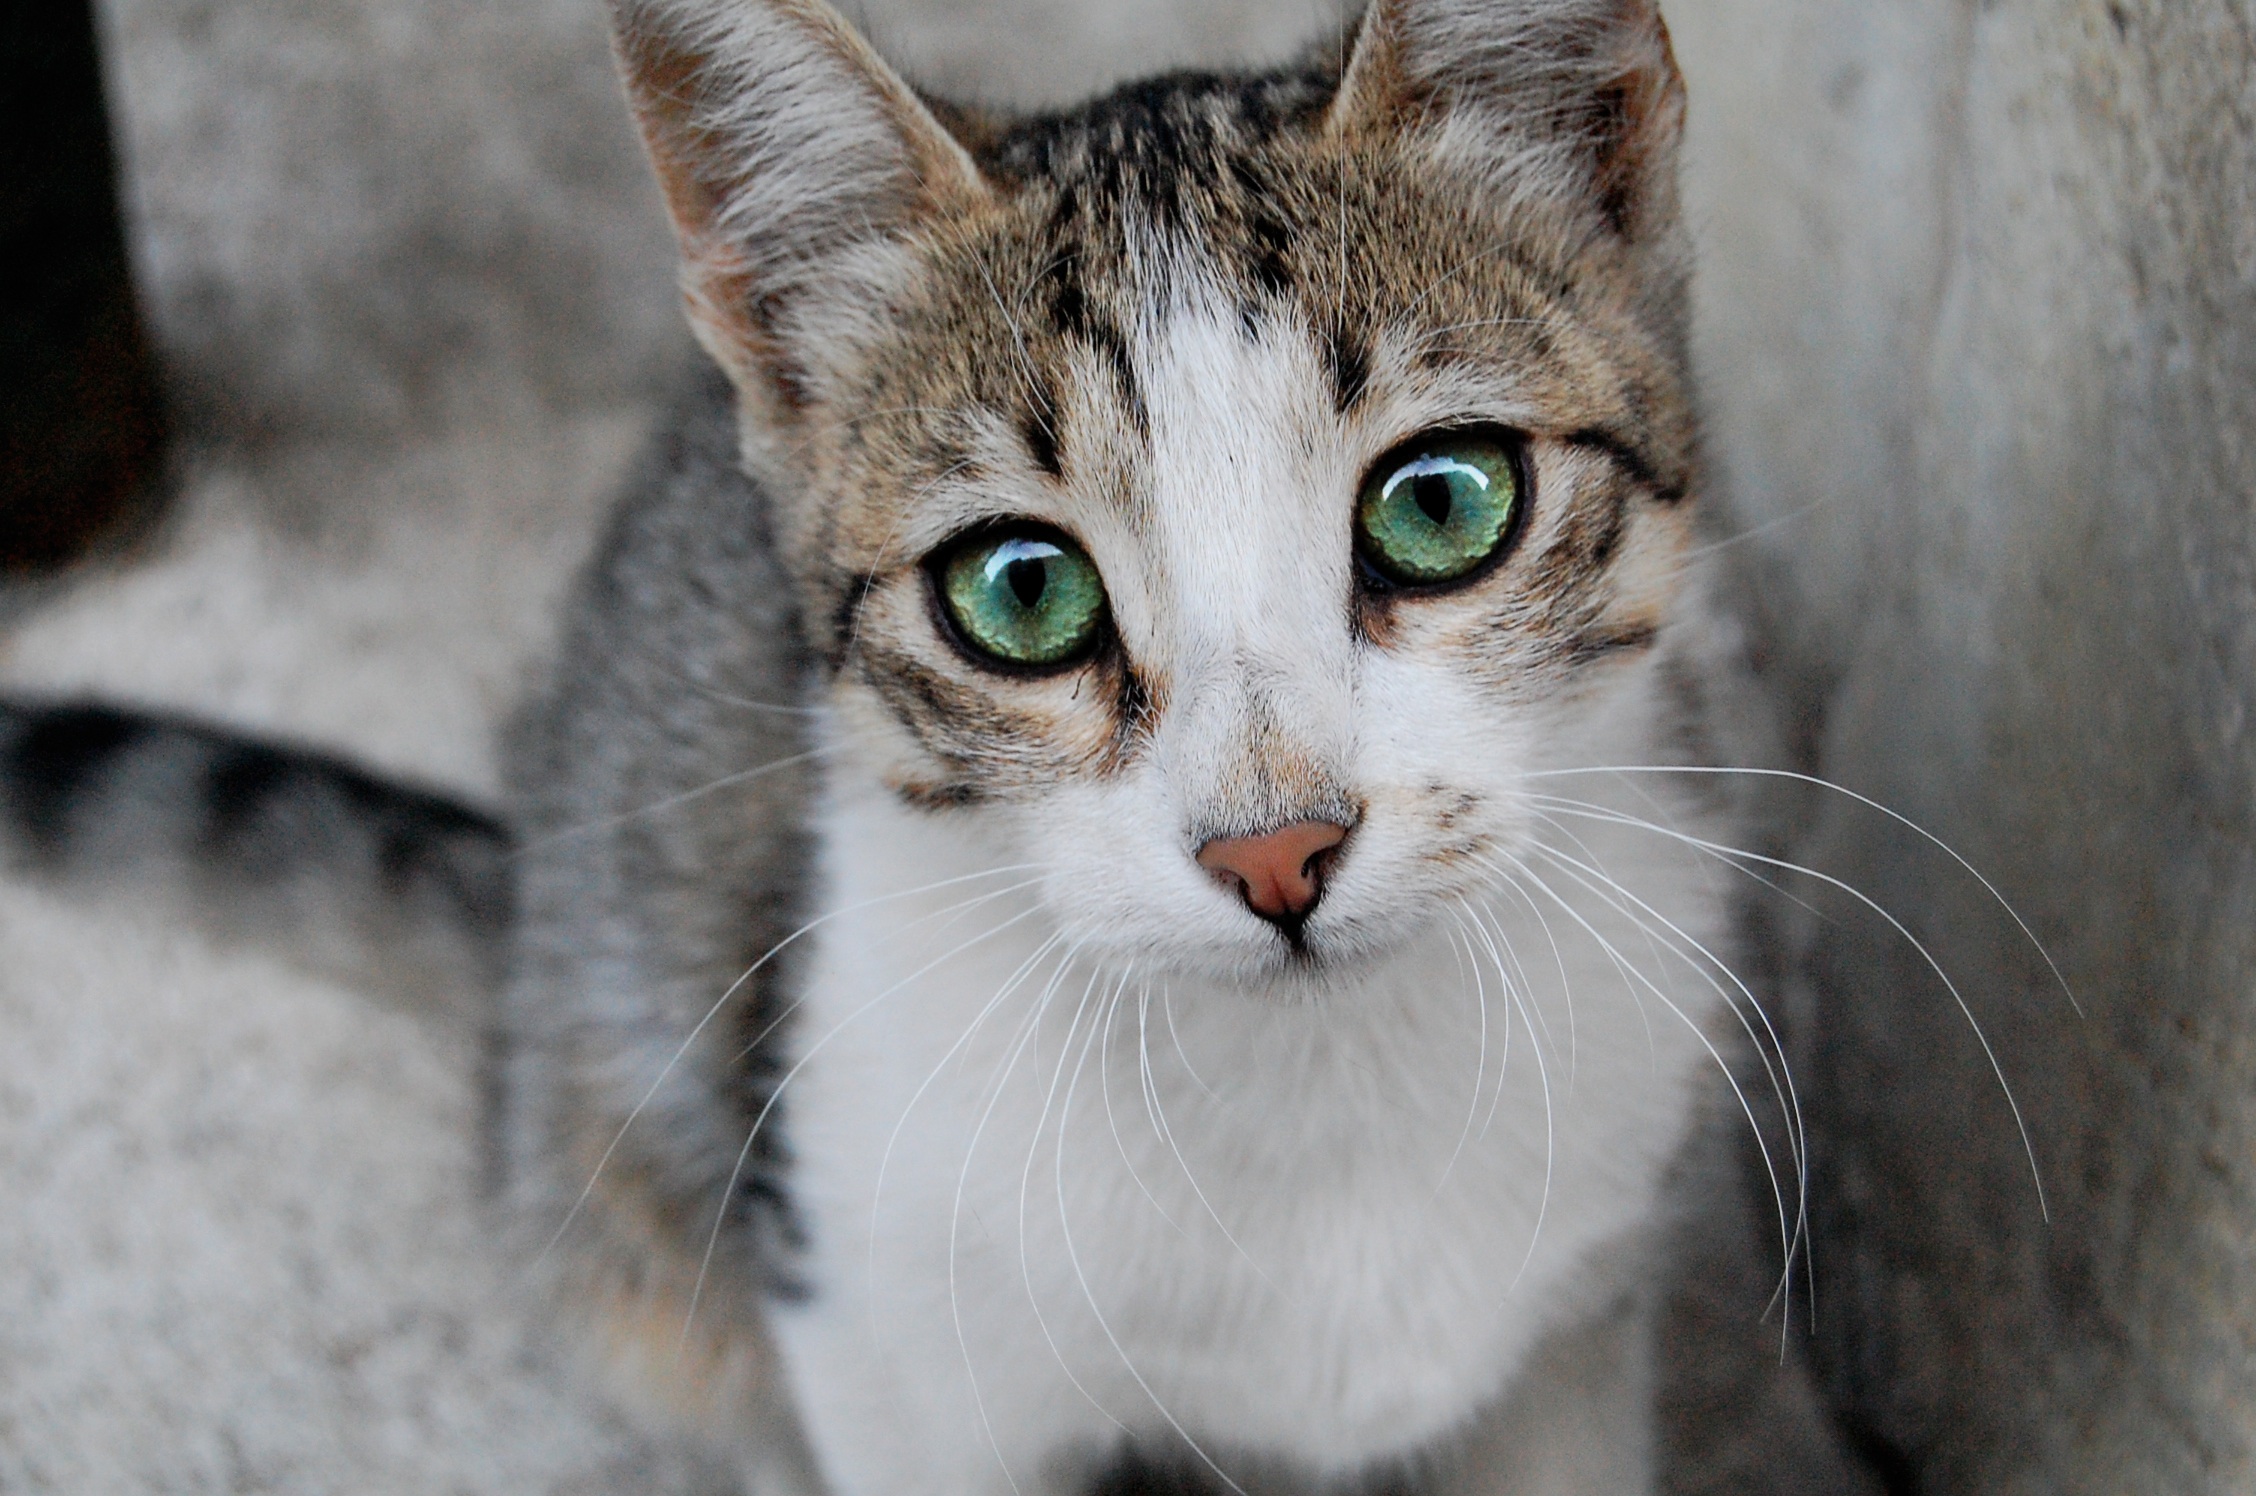
cat, mammal, fauna, close up, whiskers, vertebrate, european shorthair, wild cat, small to medium sized cats, cat like mammal, domestic short haired cat, american shorthair